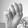
ASL letter: M